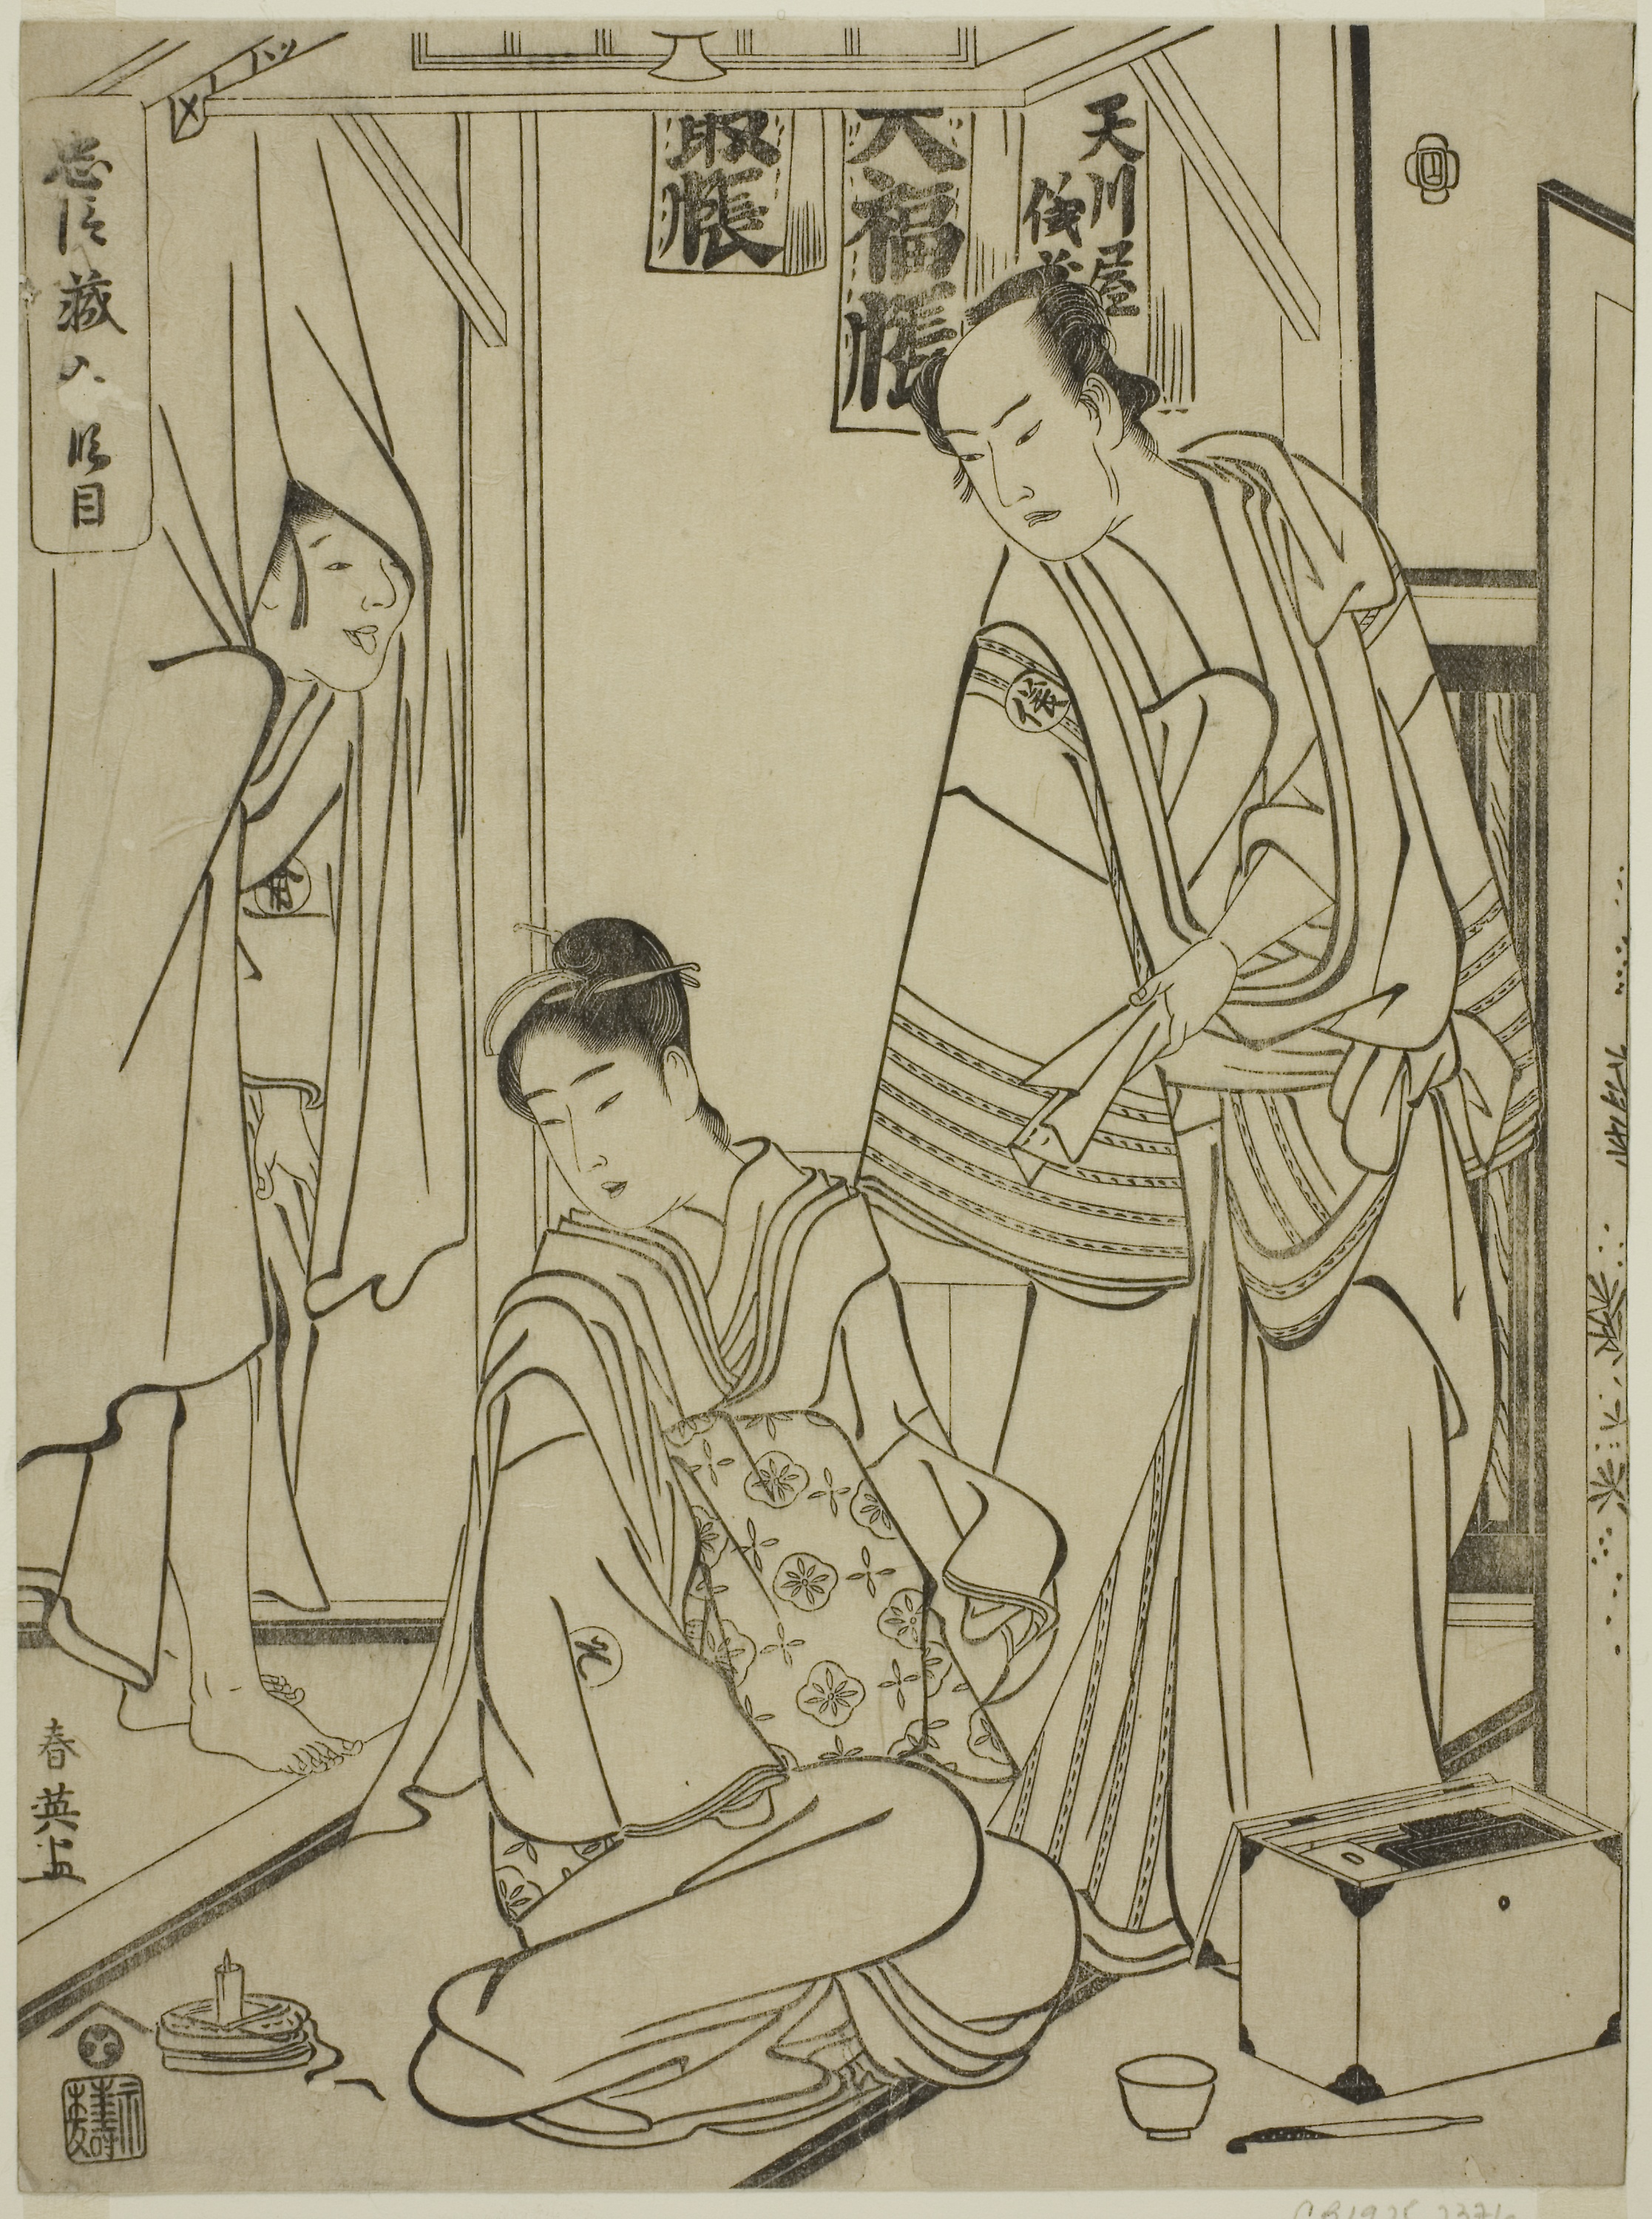
cartoon, design, pattern, art, drawing, illustration, fictional character